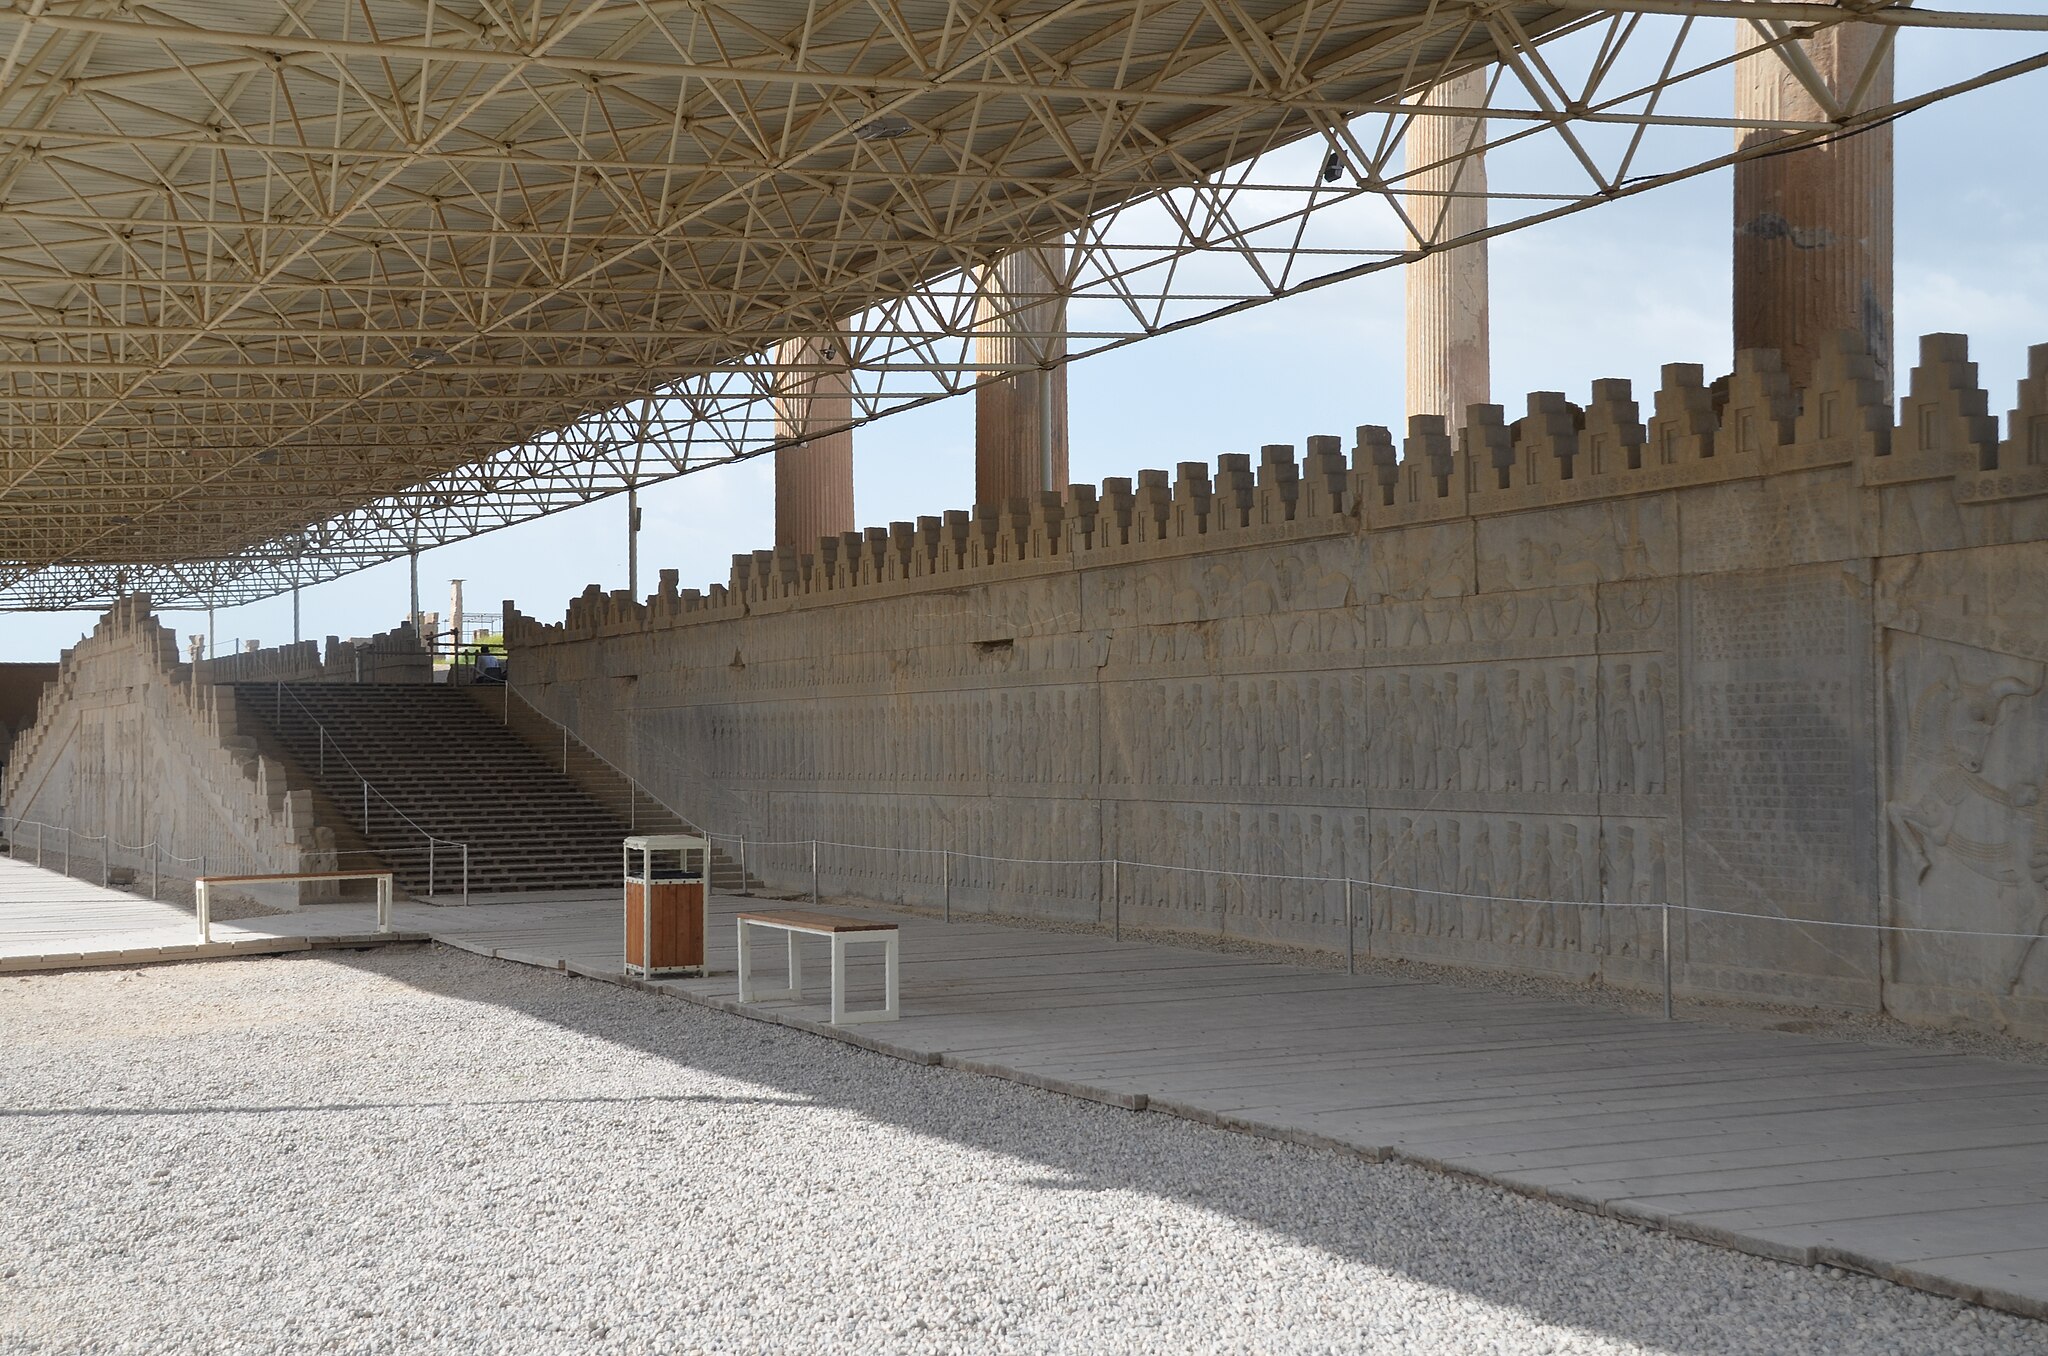
Title: The monumental eastern stairway of the Apadana adorned with registers of relief sculpture (32836019247)
Description: The monumental eastern staiway of the Apadana adorned with registers of relief sculpture that depicted representatives of the twenty-three subject nations of the Persian empire bringing valuable gifts as tribute to the king, Persepolis, Iran
Date: 22 April 2019, 07:42 (according to Exif data)
Categories: Photographs by Carole Raddato, Flickr images reviewed by FlickreviewR 2, 2019 in Persepolis, Iran photographs taken on 2019-04-22, Apadana eastern stairs